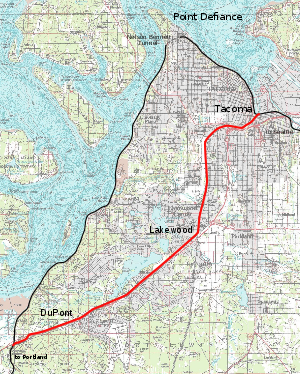
La ligne Cascades d'Amtrak est une ligne de train de voyageurs dans le nord-ouest du Pacifique, exploitée par Amtrak en partenariat avec les États américains de Washington et de l'Oregon et la province canadienne de la Colombie-Britannique. Son nom provient de la chaîne de montagnes des Cascades que le parcours suit en parallèle.